Kōdō

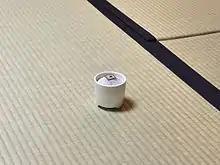
An used for an game, a part of "kōdō"

The word 香 "kō" is written with the Chinese Kangxi radical 186, which is composed of nine strokes (although it can be expanded up to 18 strokes 馫). Translated, it means "fragrance"; however, in this context, it may also be translated as "incense".